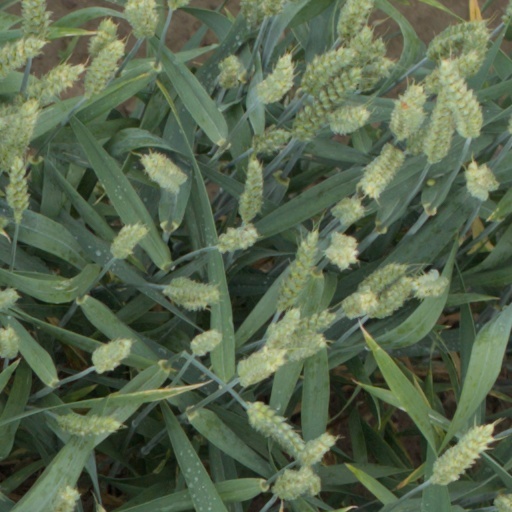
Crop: wheat